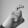
ASL letter: X